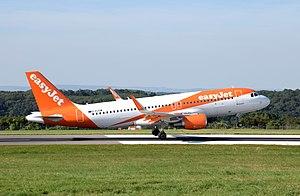
EasyJet est une compagnie aérienne britannique à bas prix. Au 1ᵉʳ juillet 2015, elle est la deuxième compagnie européenne en nombre de passagers transportés après Ryanair.